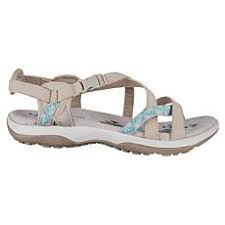
Waste category: shoes